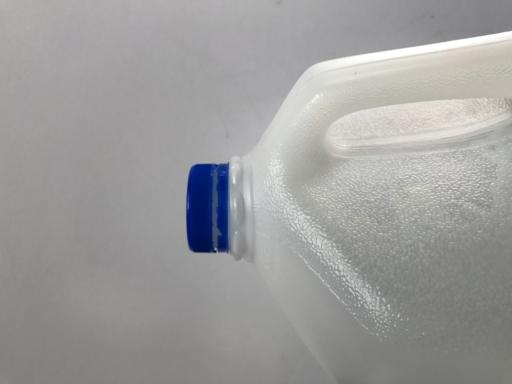
Label: plastic